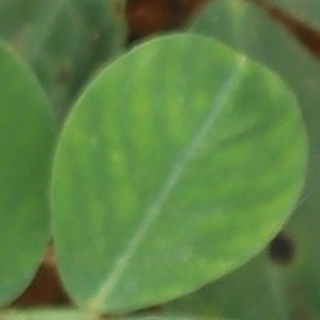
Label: healthy_groundnut